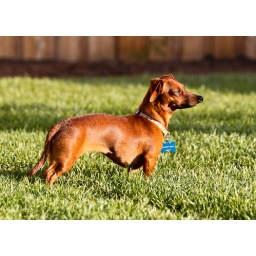
The dog running around in the backyard